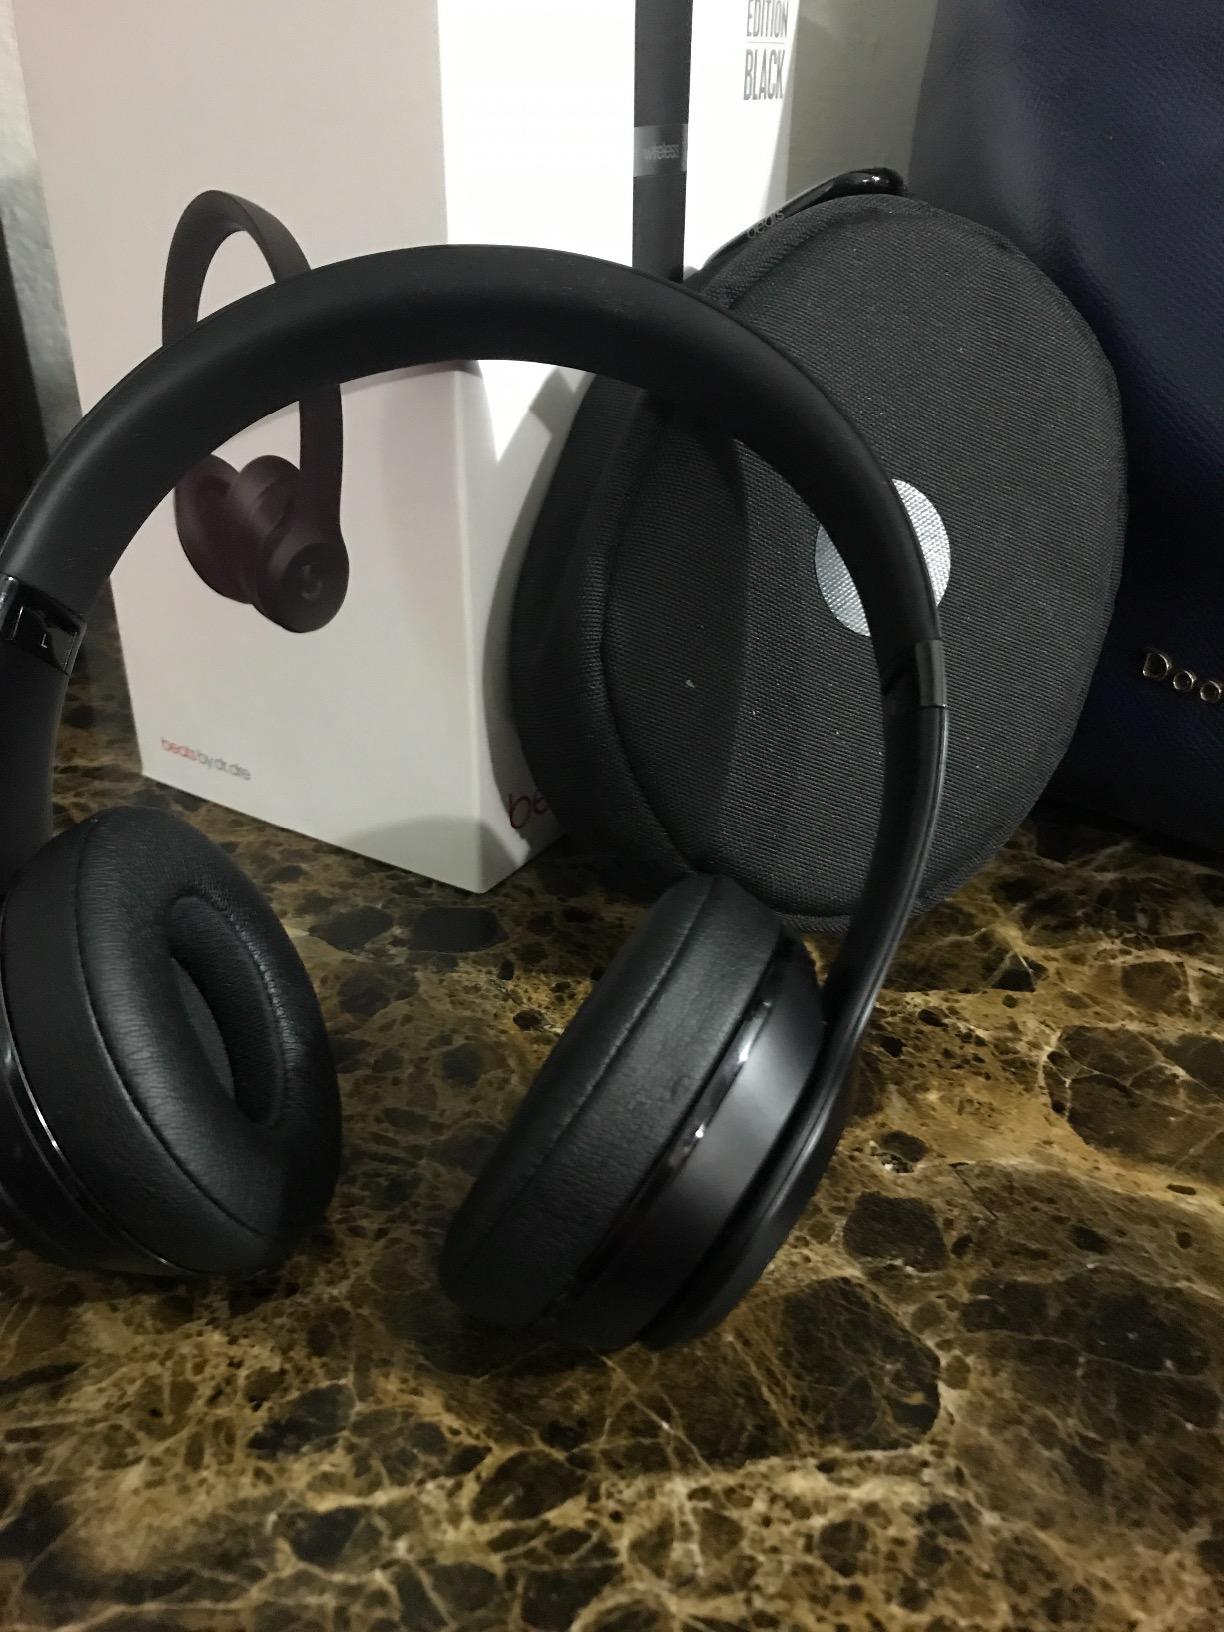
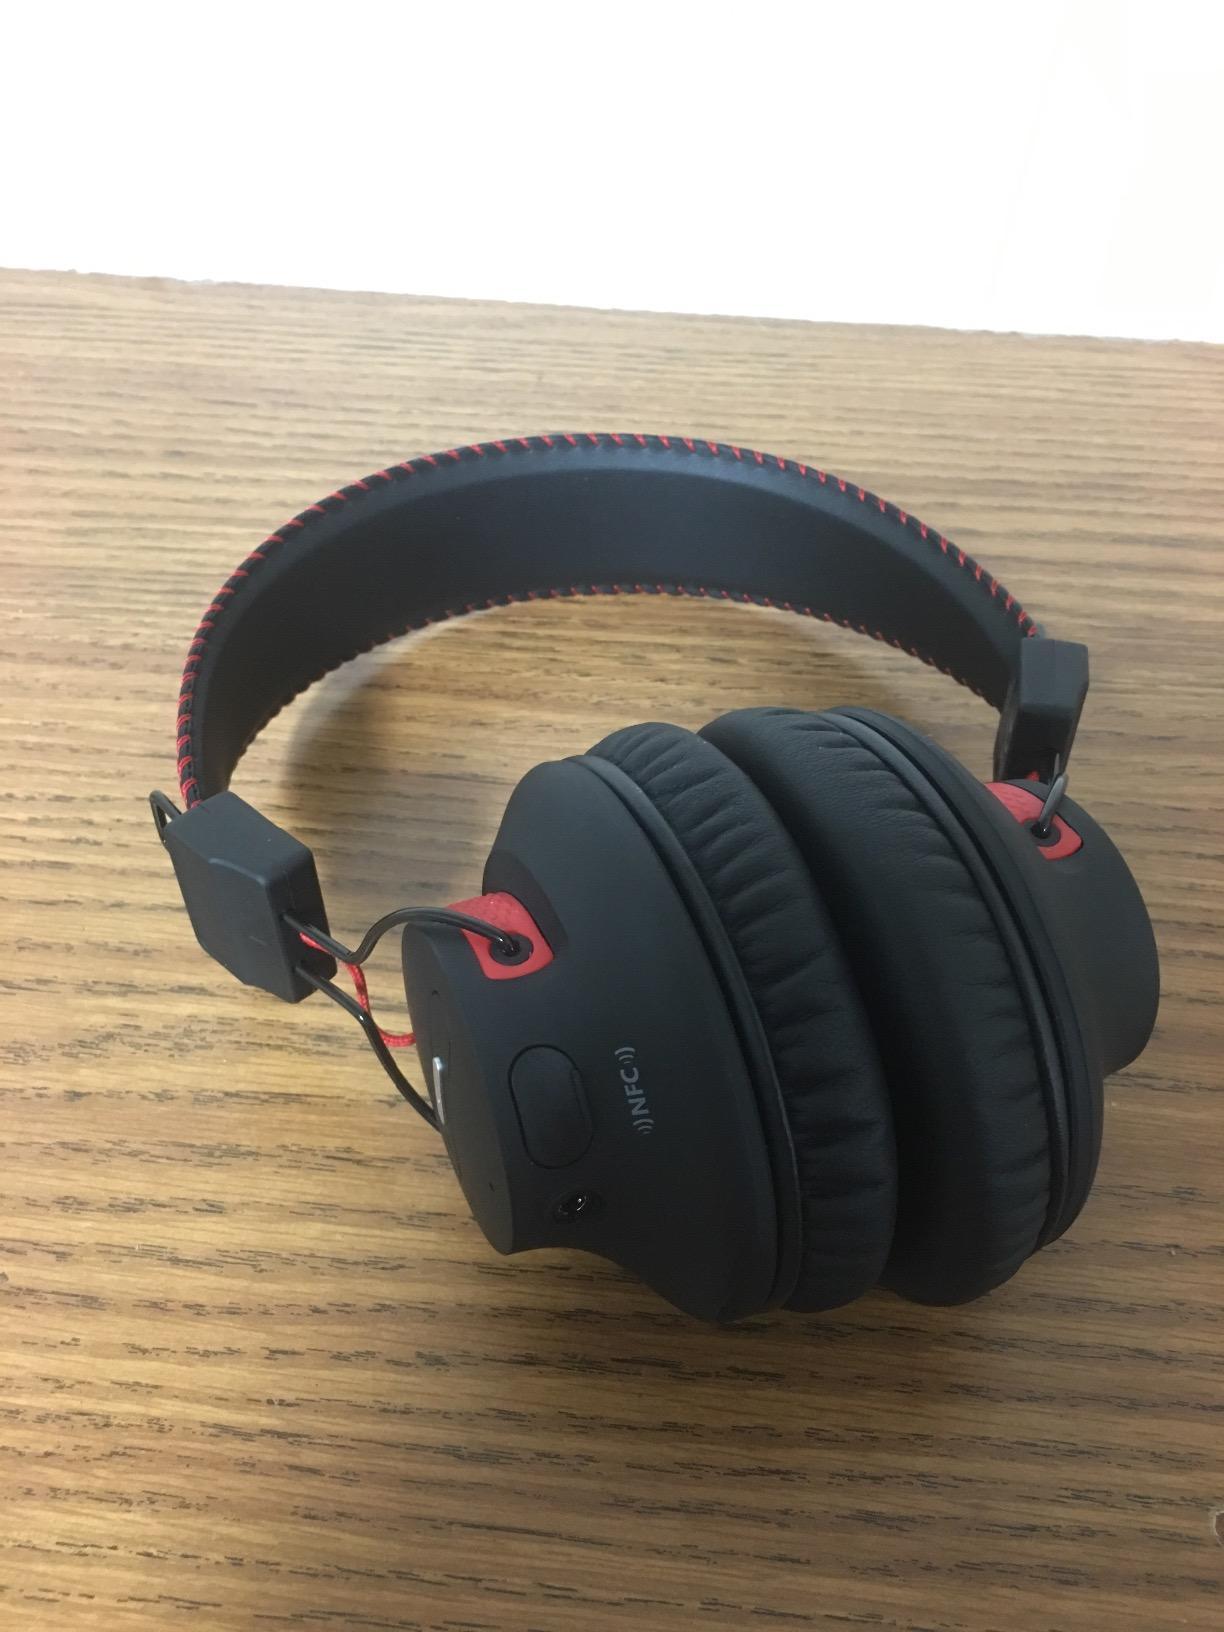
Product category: headphones
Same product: no